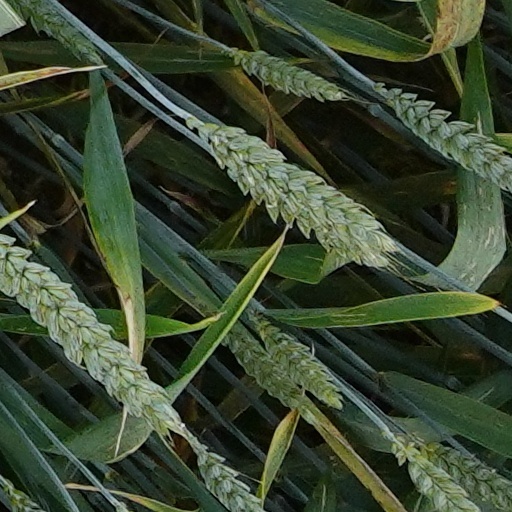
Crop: wheat